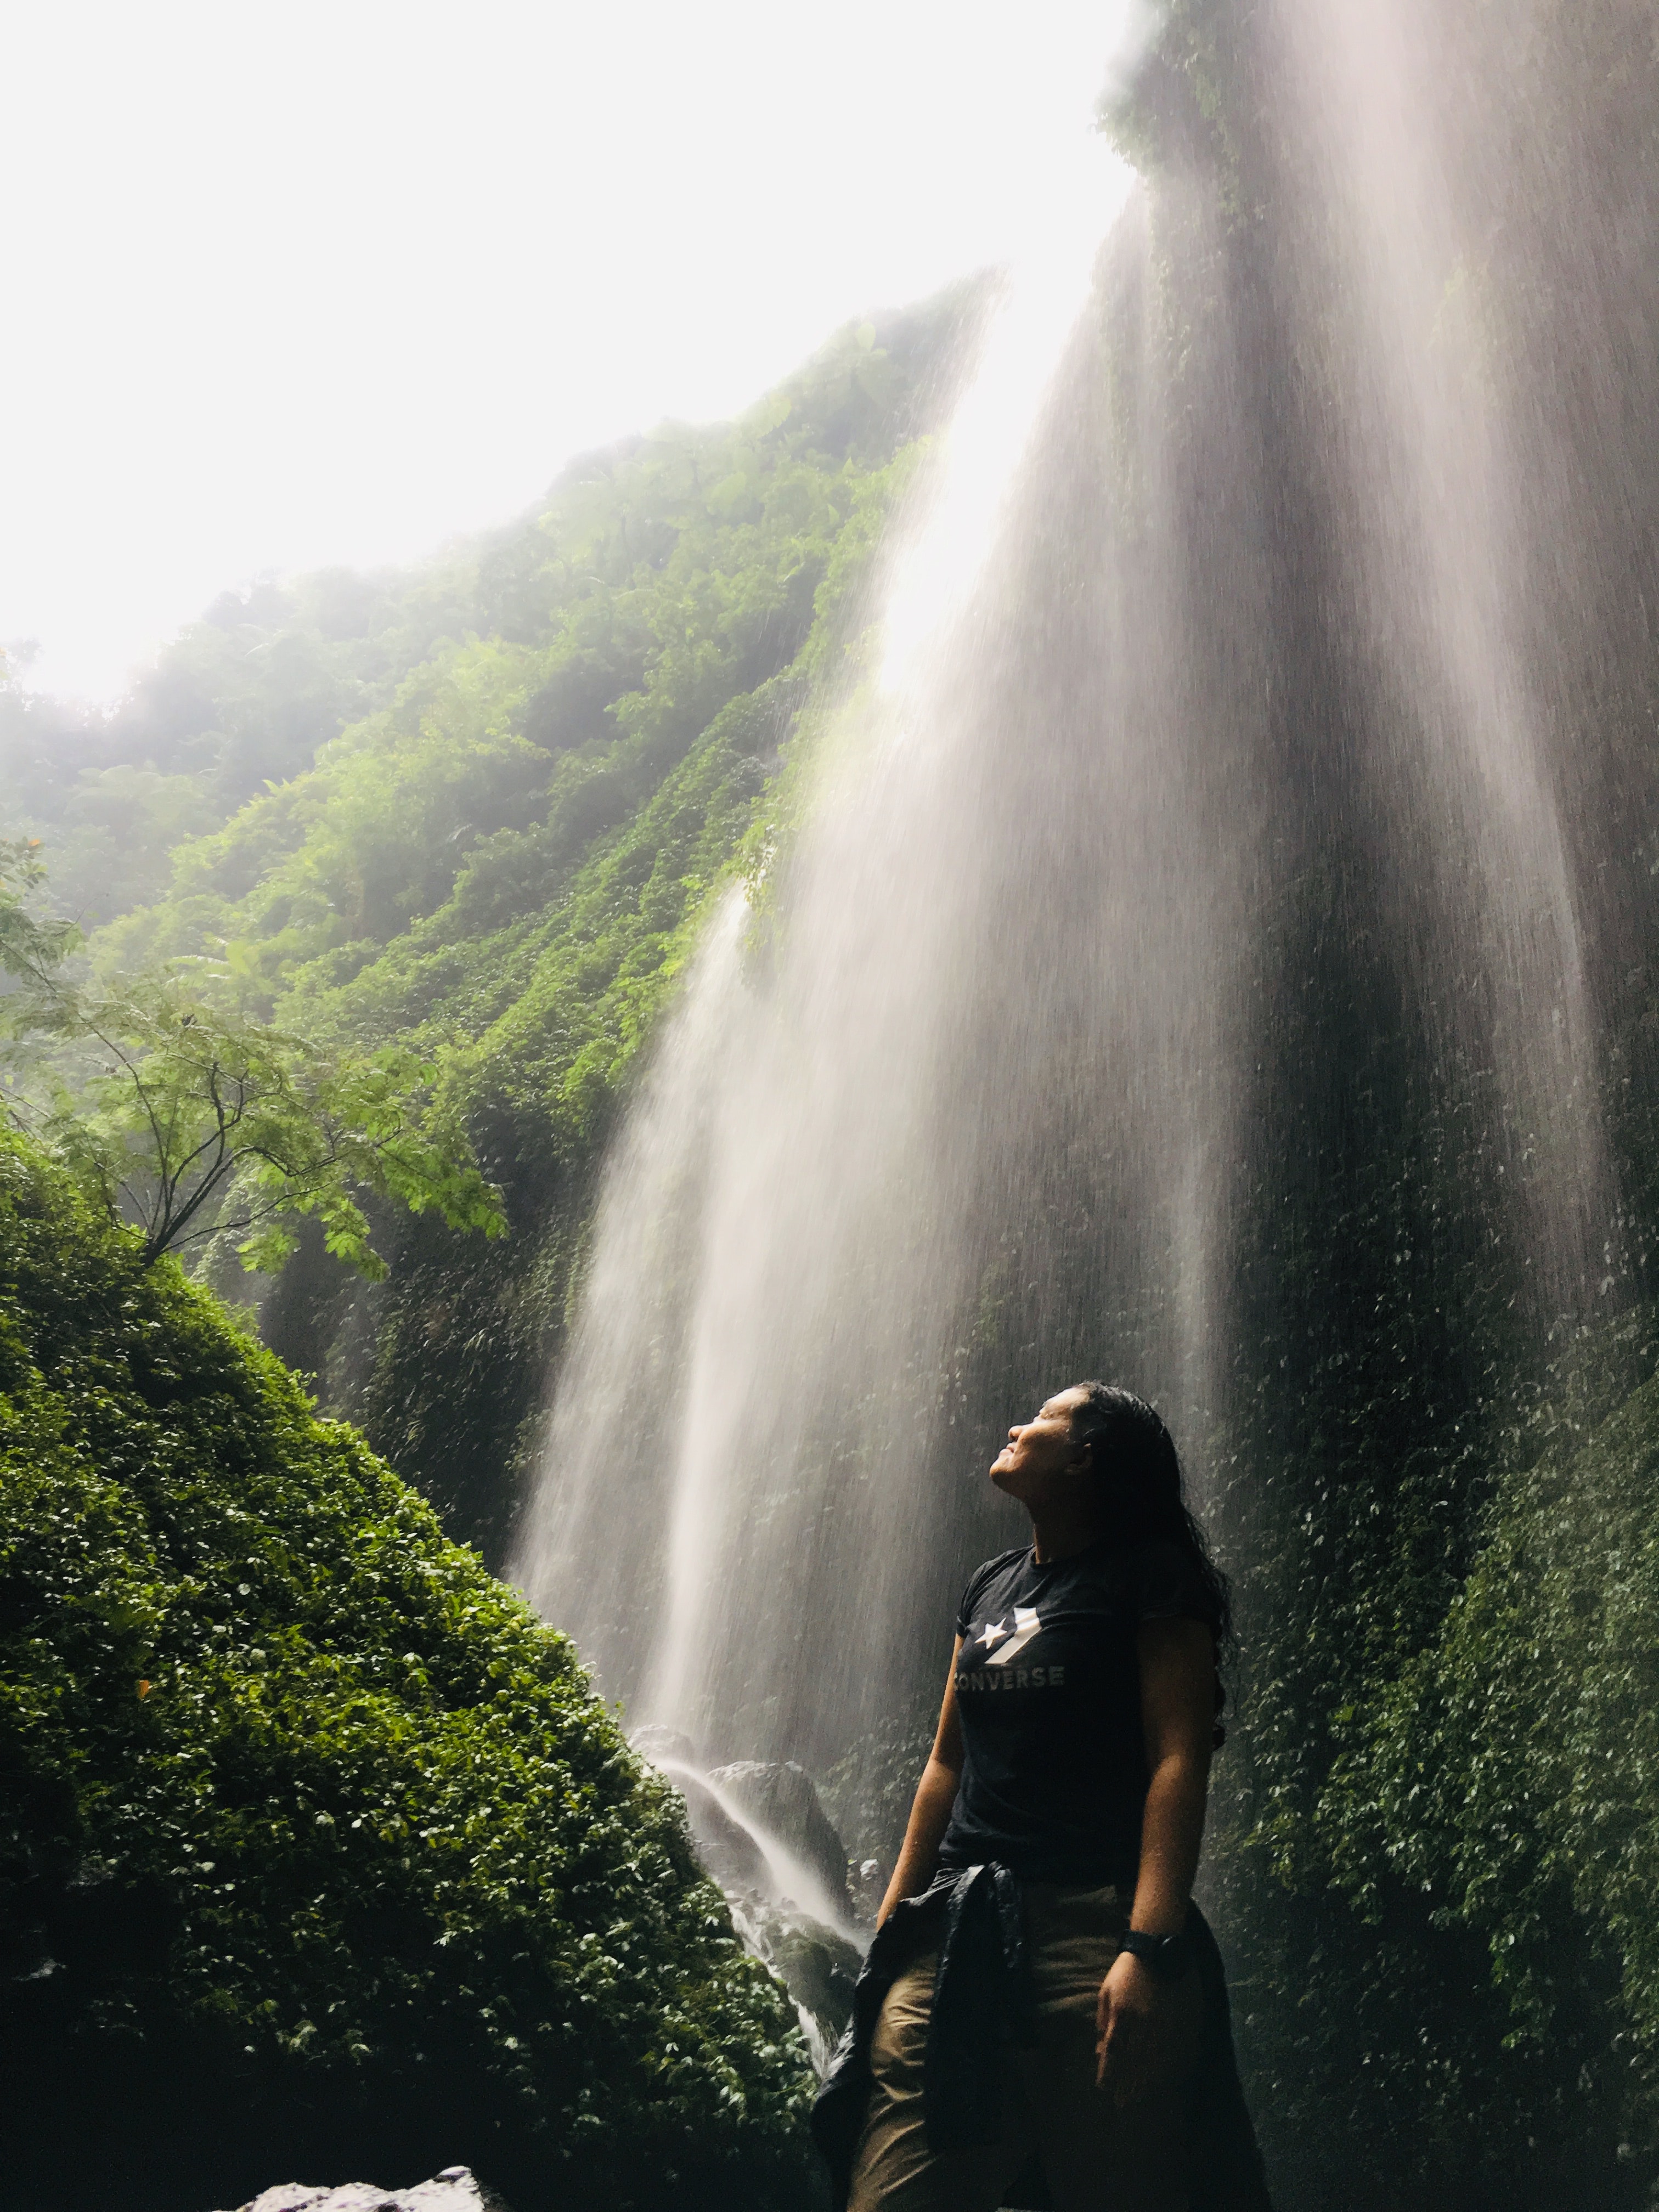
waterfall, nature, water, water resources, atmospheric phenomenon, natural landscape, rainforest, hill station, sunlight, watercourse, sky, chute, forest, water feature, tree, photography, jungle, mist, plant, valdivian temperate rain forest, tourism